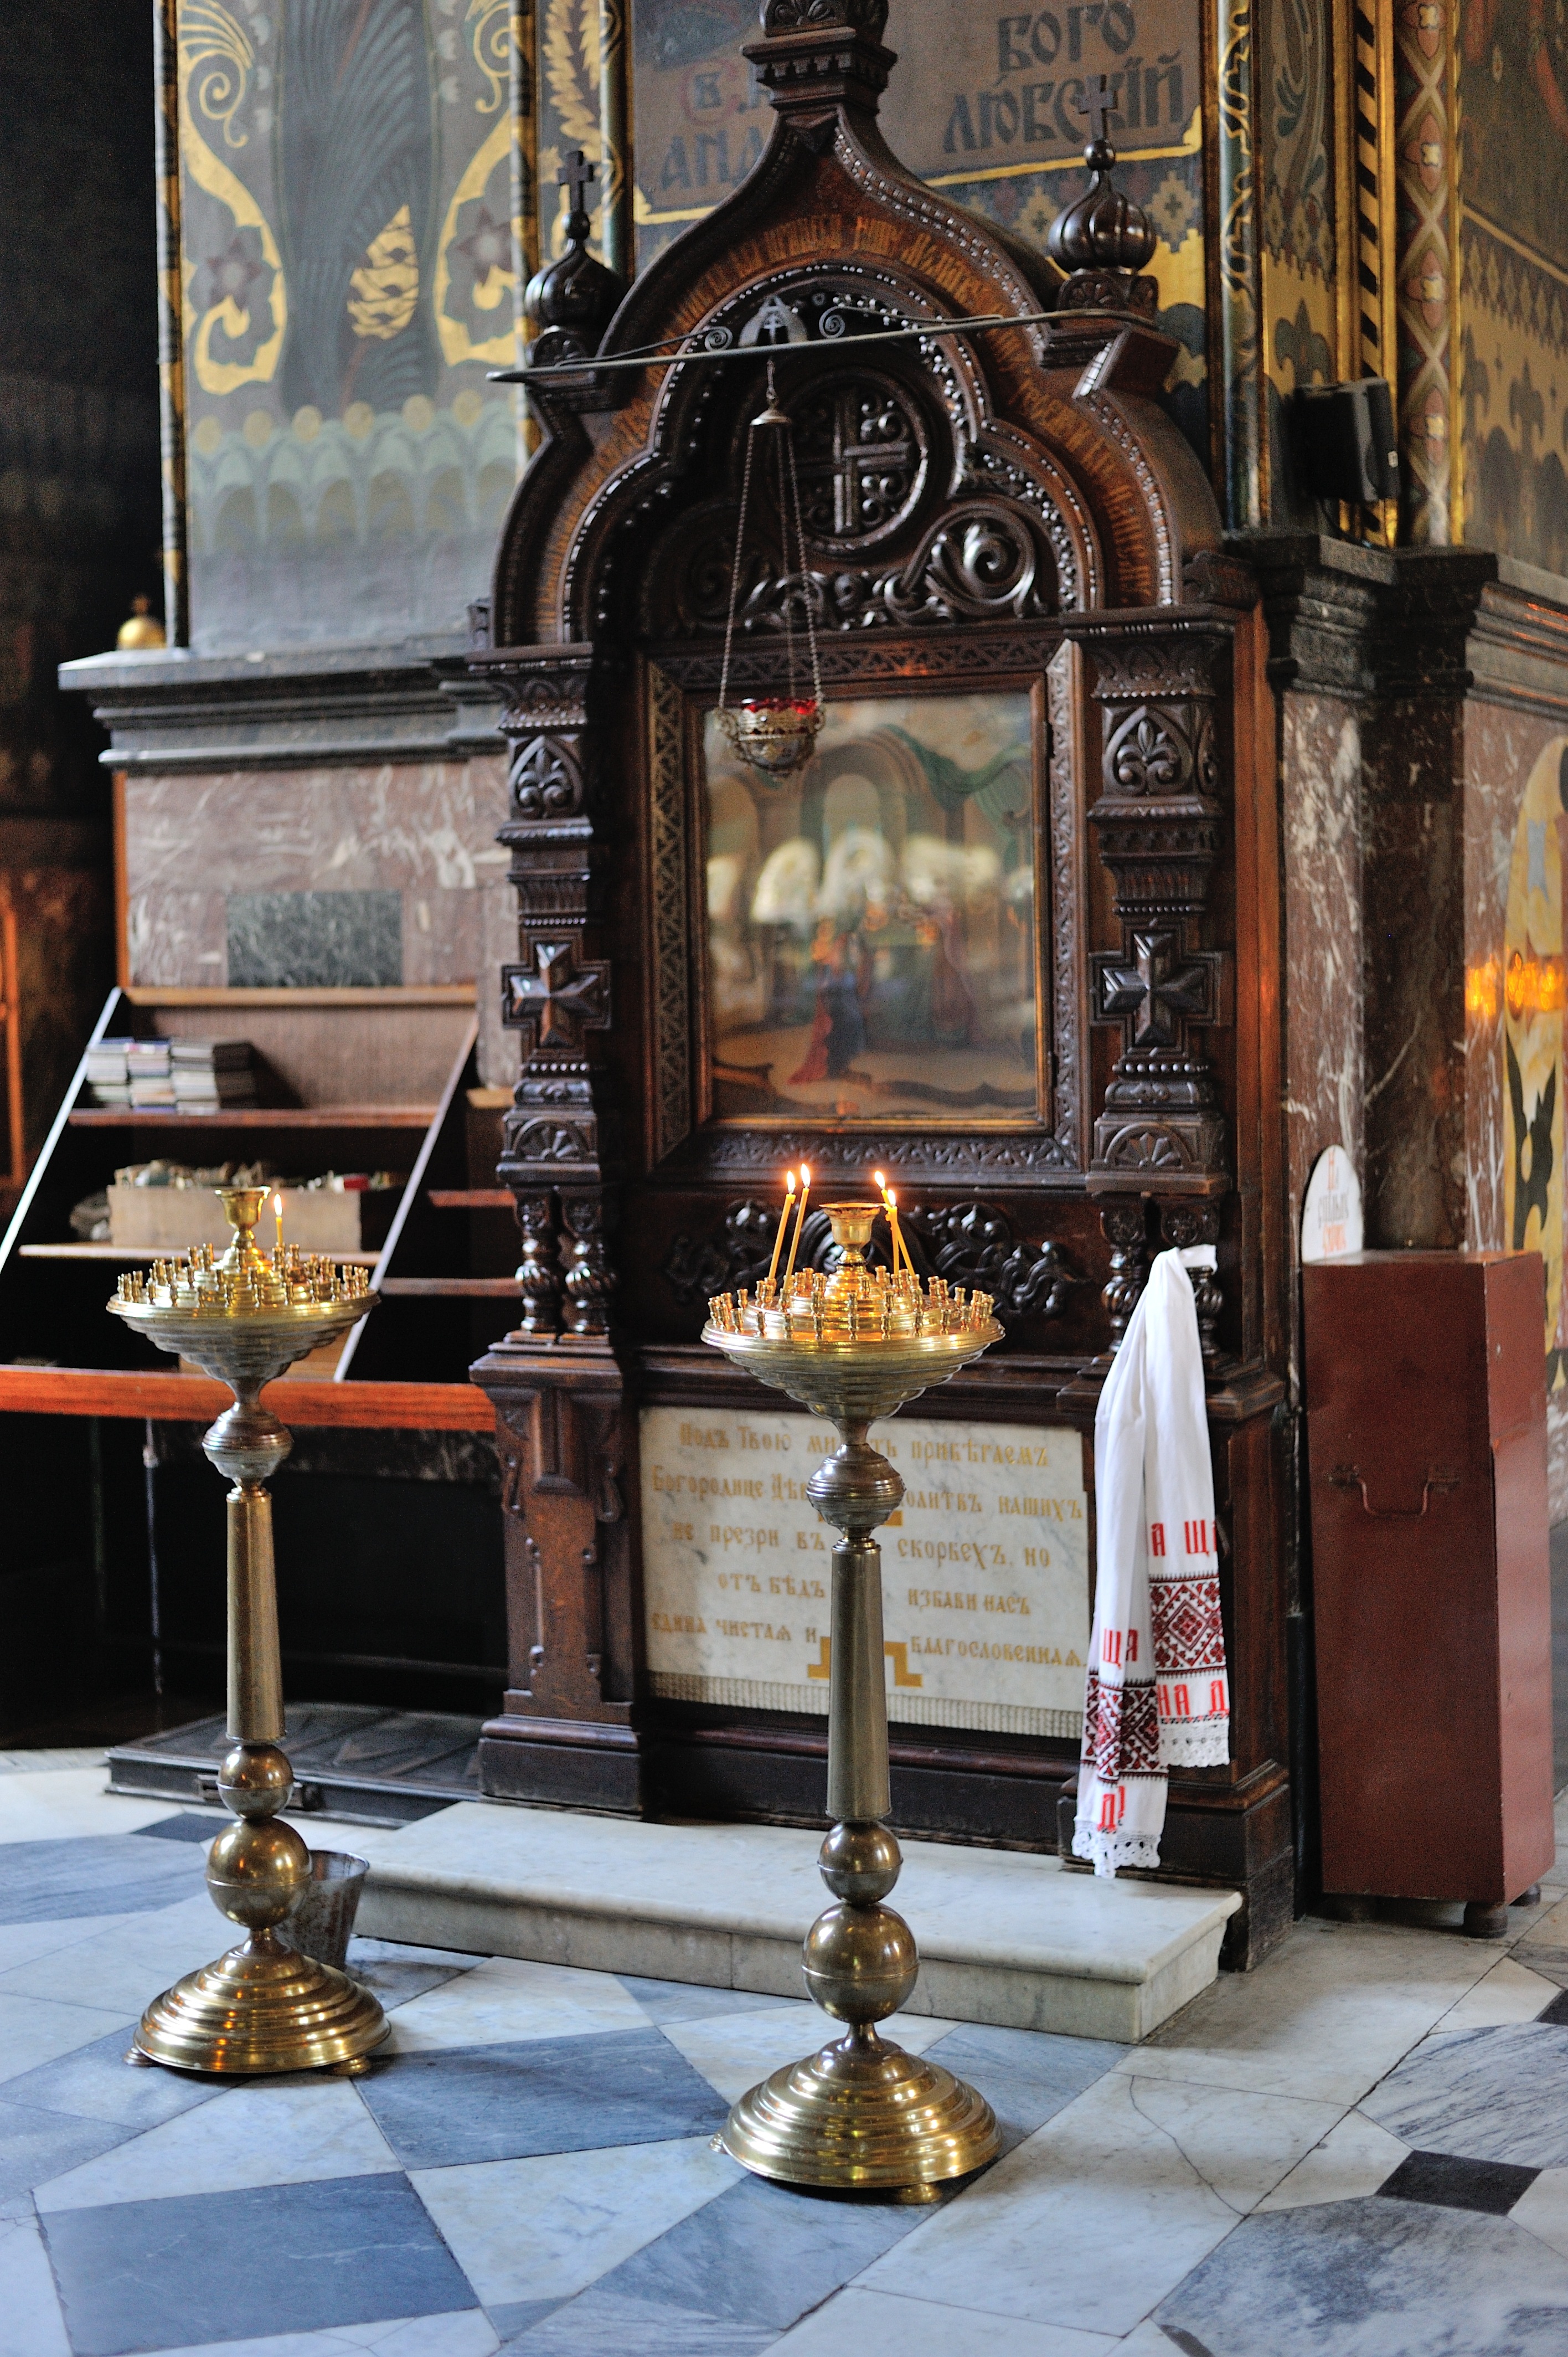
architecture, church, cathedral, chapel, furniture, place of worship, altar, shrine, ukraine, christianity, kiev, st vladimir's cathedral